Telegramgate

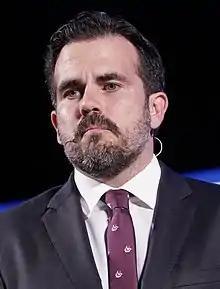
Ricardo Rosselló in April 2019

After Raúl Maldonado Gautier vacated his post, Rosselló nominated Francisco Parés Alicea to the position of Secretary of Treasury on July 1, who was functioning as interim at the time and as assistant secretary of internal revenue prior to taking over as interim. He was confirmed by the Senate a week later and assumed office on July 22, the day after Rosselló announced his resignation as governor. Prior to the full log's publication, on July 10, 2019, a 32-count federal indictment resulted in the Federal Bureau of Investigation (FBI) arresting six people, including two former high-ranking Puerto Rico government officials who served in Rosselló's government, on charges of conspiracy and other crimes in connection with millions of dollars in federal Medicaid and education funds. Rosselló was vacationing in France at the time of the leaks on July 11, which forced him to return to the island.